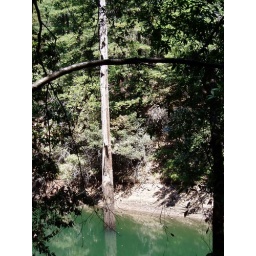
pine tree submerged in water 2